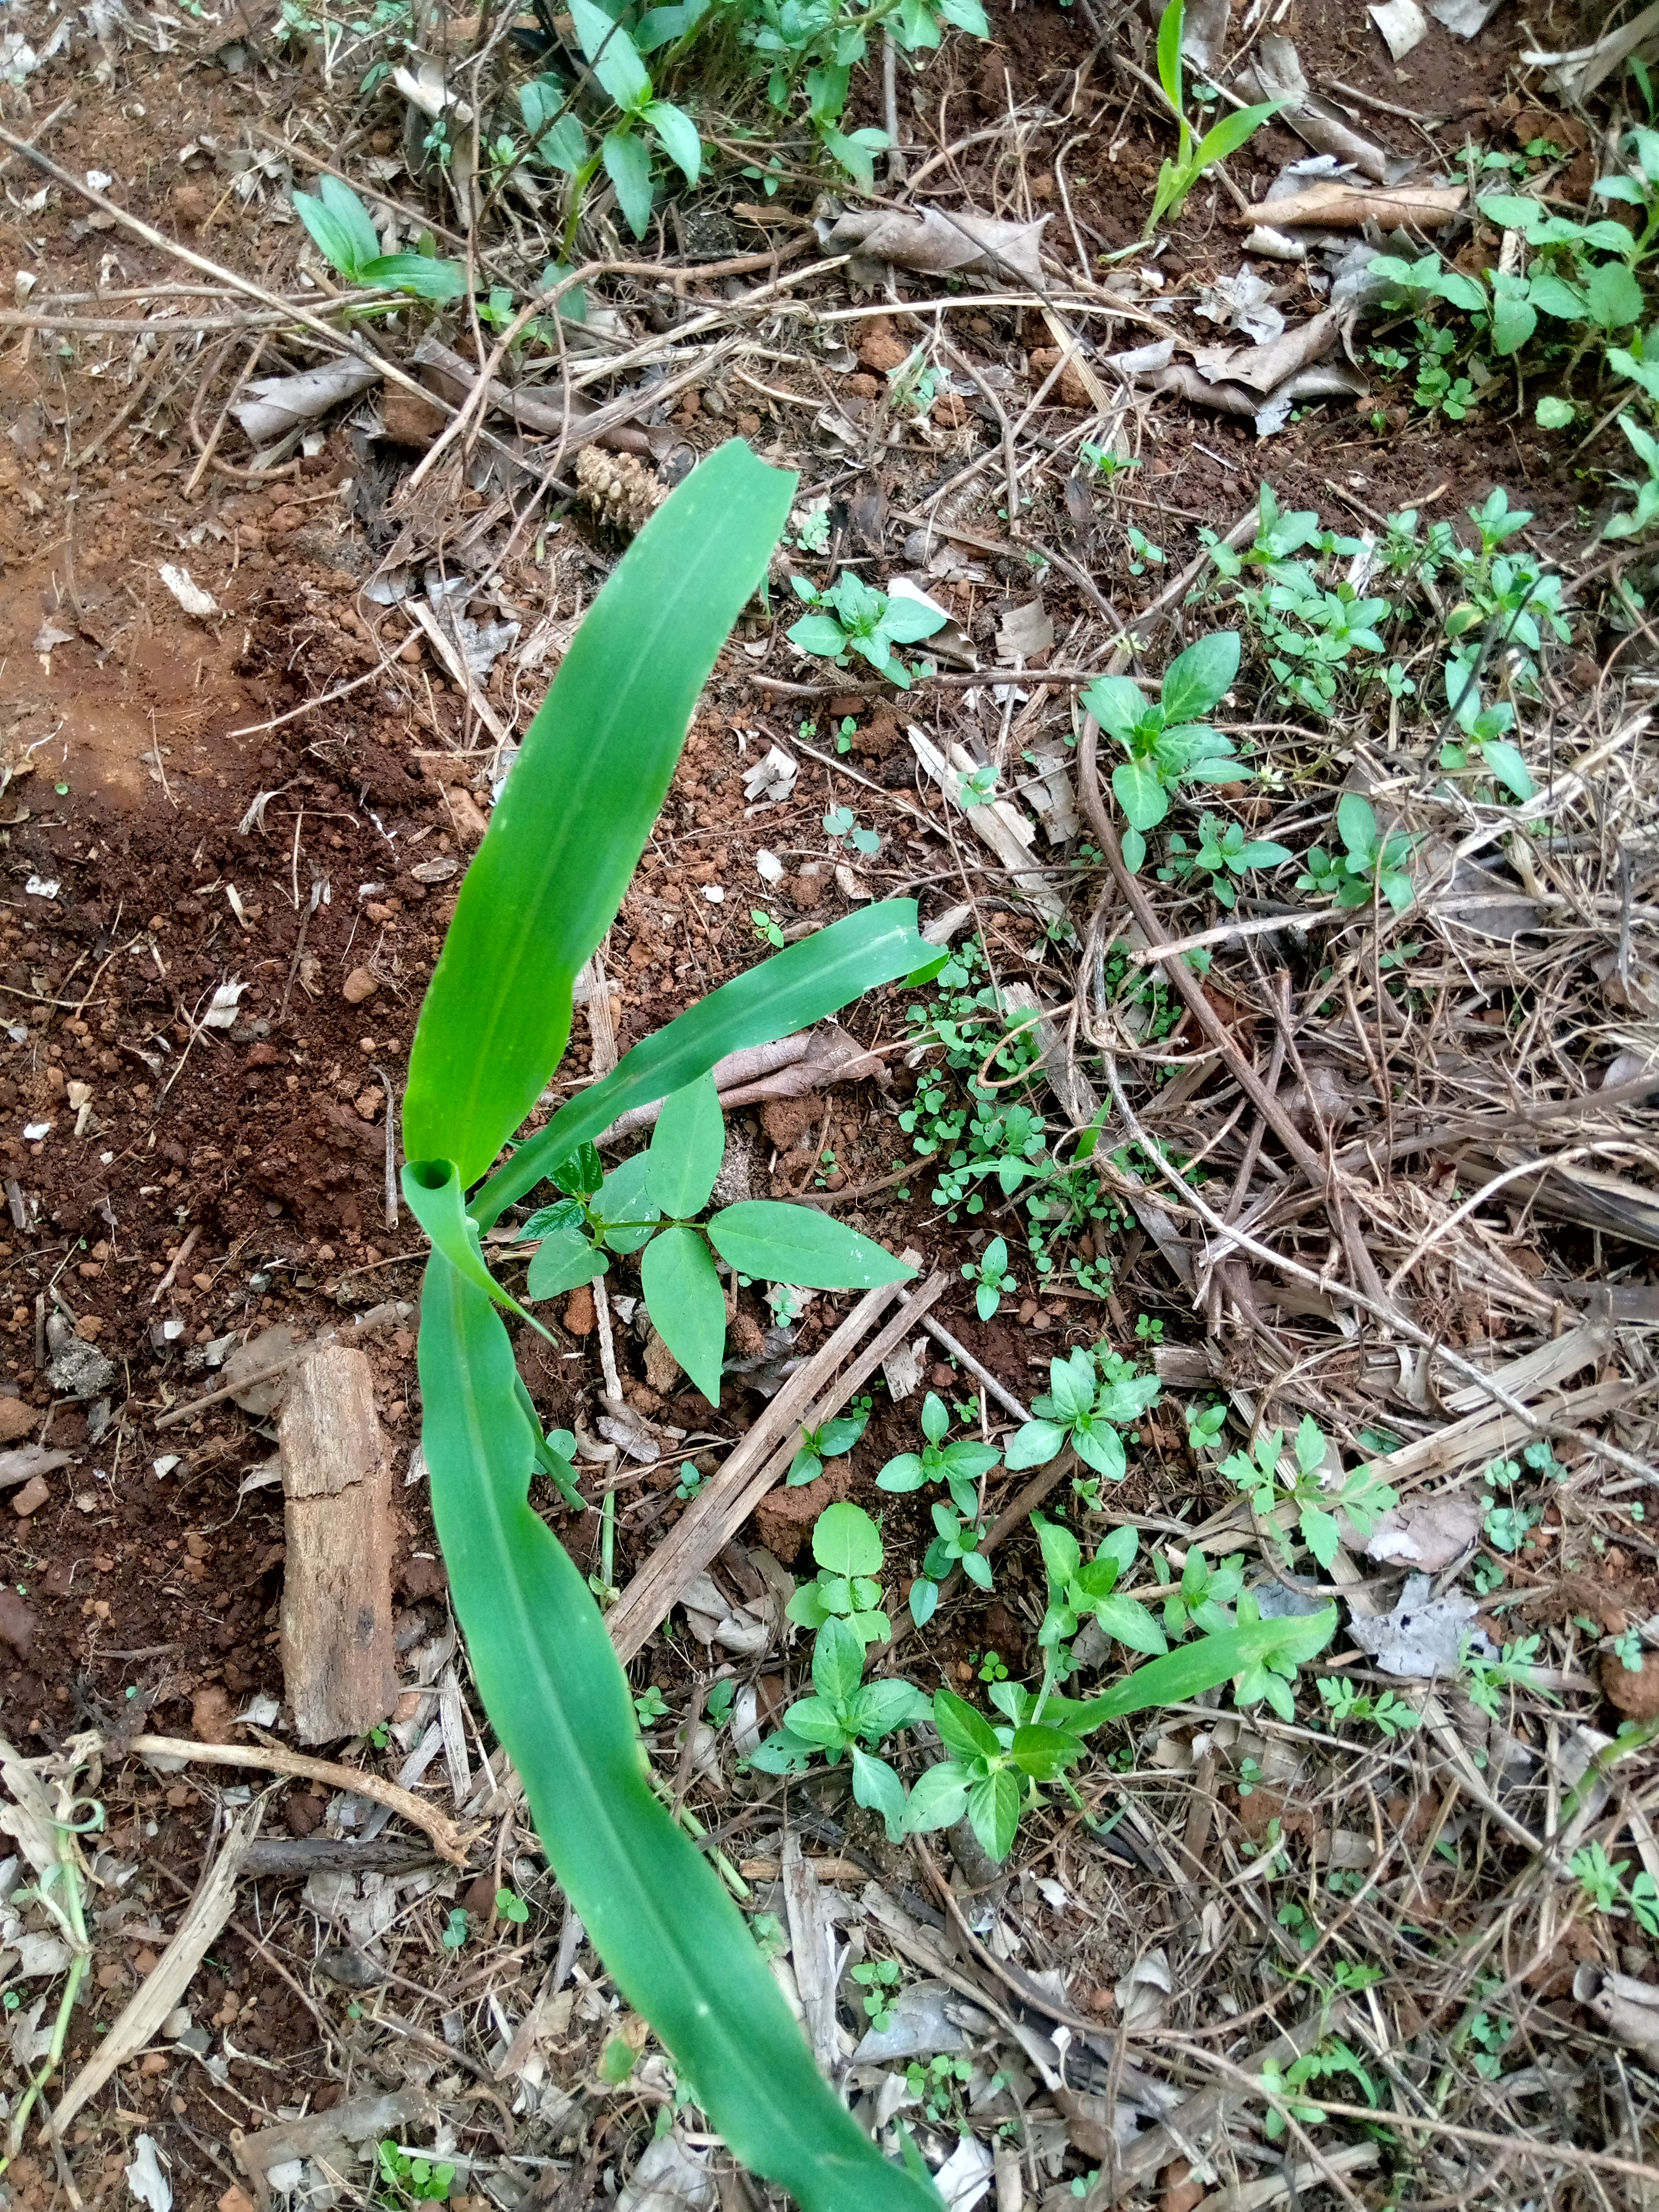
Label: healthy